Gail Gilmore

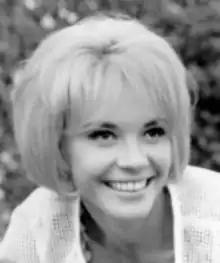
Publicity Photo of Gail Gilmore

Gail Gilmore ( Gerber, October 4, 1937 – March 2, 2014) was a Canadian television and film actress. She was from Edmonton, Alberta, Canada. She was sometimes known as Gail Gibson.